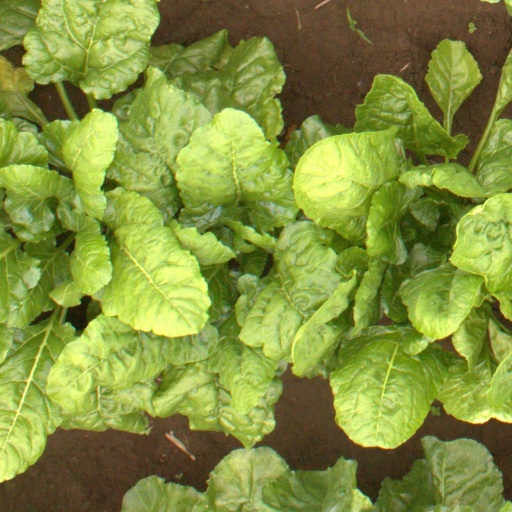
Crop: sugar beet